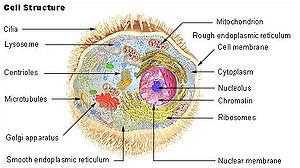
Les lysosomes sont des organites cellulaires de 0,2 à 0,5 micron présents dans le cytosol de toutes les cellules eucaryotes, animales et végétales, à l'exception des érythrocytes. Ils ont pour fonction d'effectuer la digestion intracellulaire grâce à une quarantaine d'enzymes, dont des lipases, des protéases, des nucléases, des glycosidases, des phosphatases et des sulfatases. La membrane lysosomale contient des protéines de transport, des pompes à protons pour l'hydronium et des canaux ioniques spécifiques aux ions chlorures Cl⁻. Ces pompes à protons et ces canaux ioniques permettent le maintien à l'intérieur des lysosomes d'un pH compris entre 4,5 et 5, indispensable au fonctionnement des hydrolases acides qu'ils contiennent. Les lysosomes sont formés dans l'appareil de Golgi ou le réticulum endoplasmique.